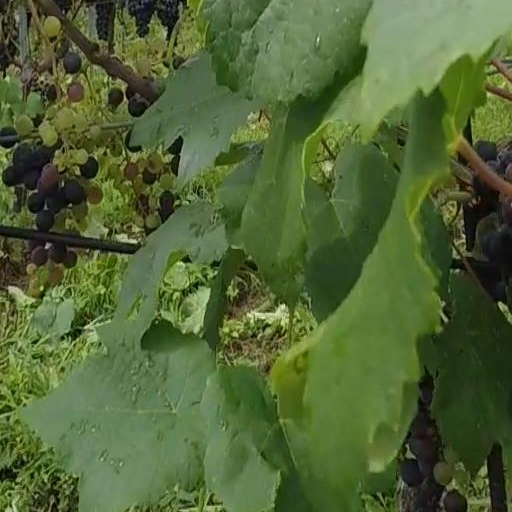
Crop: grape